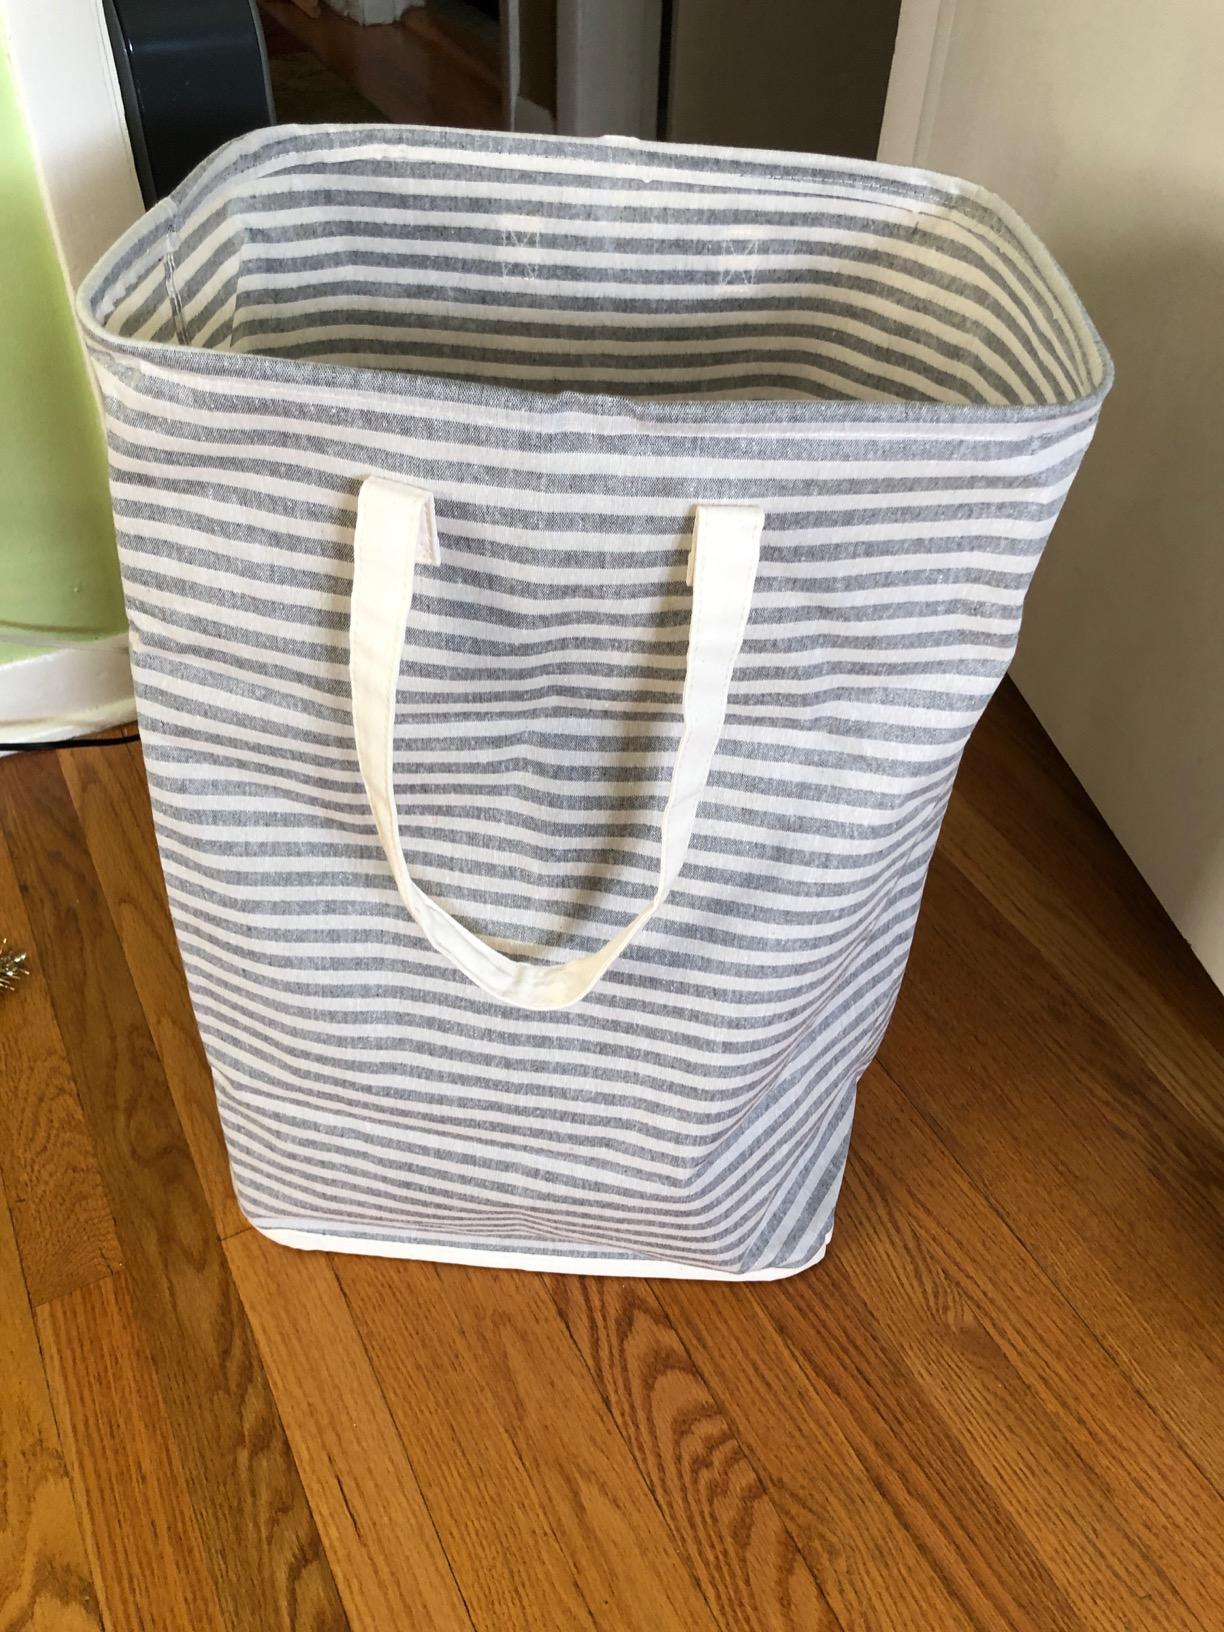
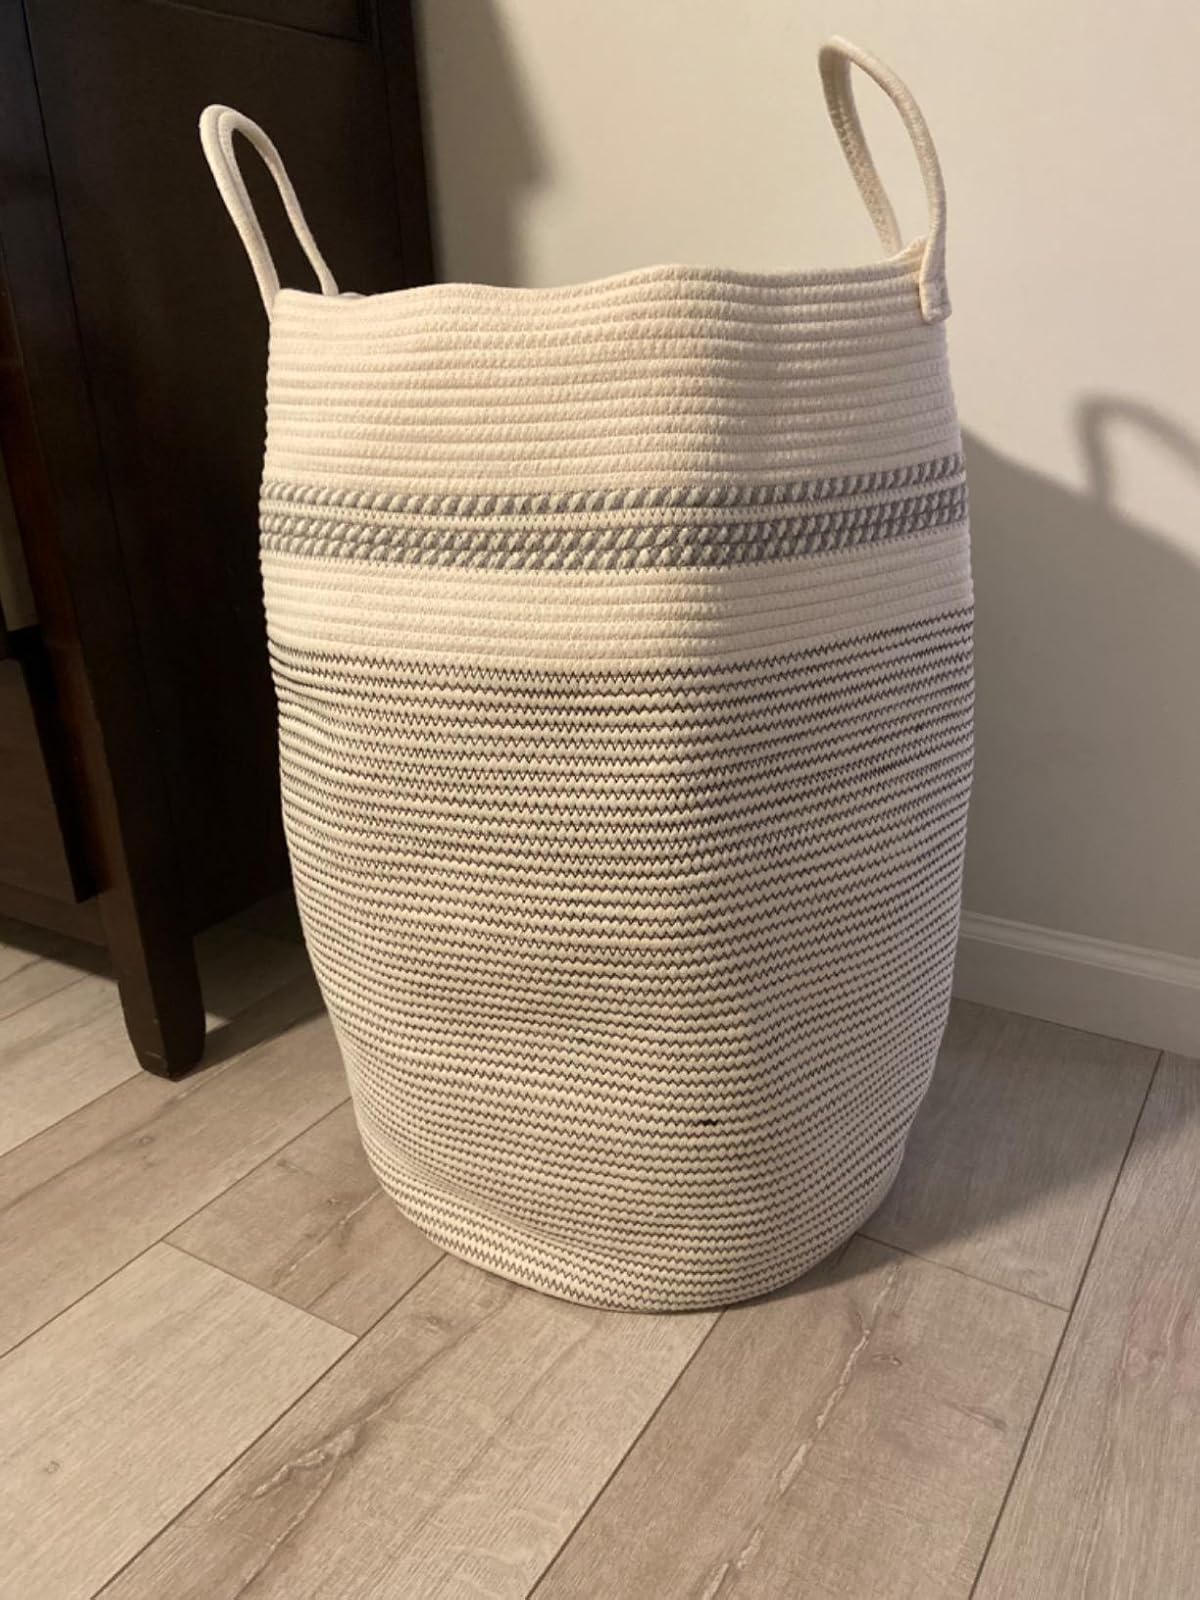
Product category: items_hamper
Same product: no